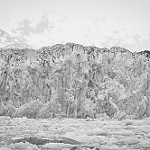
Label: B & W